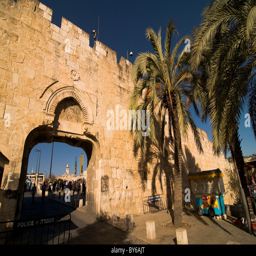
tourist attraction of the old city